Fabio Gallia

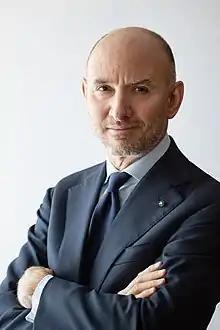
Gallia in 2010

Until his death, he held the position of senior advisor at Centerview Partners, a global investment bank based in New York. Centerview Partners was rated as the "No. 1 Investment Bank to Work For" by Vault and ranked among the best investment banking boutiques in the world.